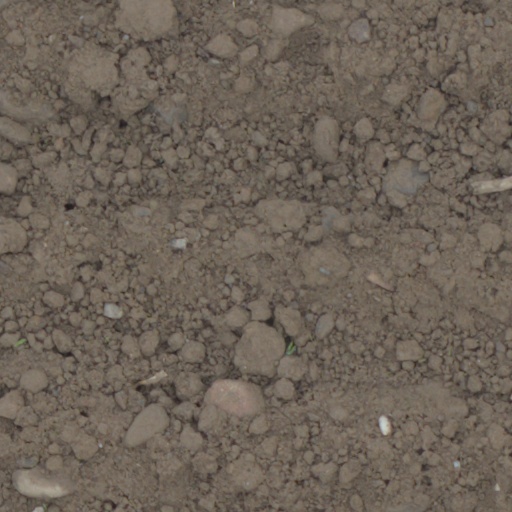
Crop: wheat